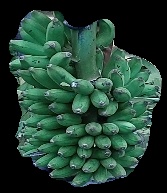
Variety: elakki-bale
Grade: grade1